Mary Seacole

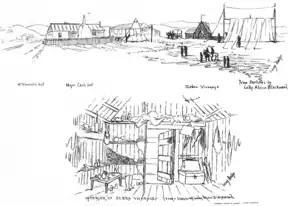
Sketch of Mary Seacole's British Hotel in Crimea, by Lady Alicia Blackwood (1818–1913), a friend of Florence Nightingale's who resided in the neighbouring "Zebra Vicarage"

The hotel was built from the salvaged driftwood, packing cases, iron sheets, and salvaged architectural items such as glass doors and window-frames, from the village of Kamara, using hired local labour. The new British Hotel opened in March 1855. An early visitor was Alexis Soyer, a noted French chef who had travelled to Crimea to help improve the diet of British soldiers. He records meeting Seacole in his 1857 work "A Culinary Campaign" and describes Seacole as "an old dame of a jovial appearance, but a few shades darker than the white lily". Seacole requested Soyer's advice on how to manage her business, and was advised to concentrate on food and beverage service, and not to have beds for visitors because the few either slept on board ships in the harbour or in tents in the camp.